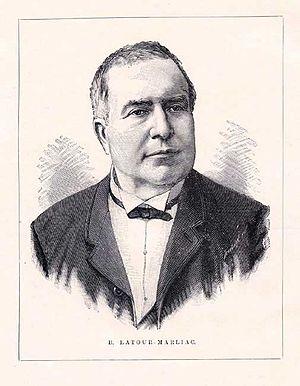
Latour-Marliac est un jardin de 2,5 hectares situé au cœur du village du Temple-sur-Lot.